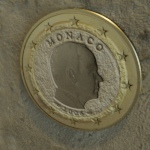
Coin value: 1euro
Country: mo
Edition: 2006